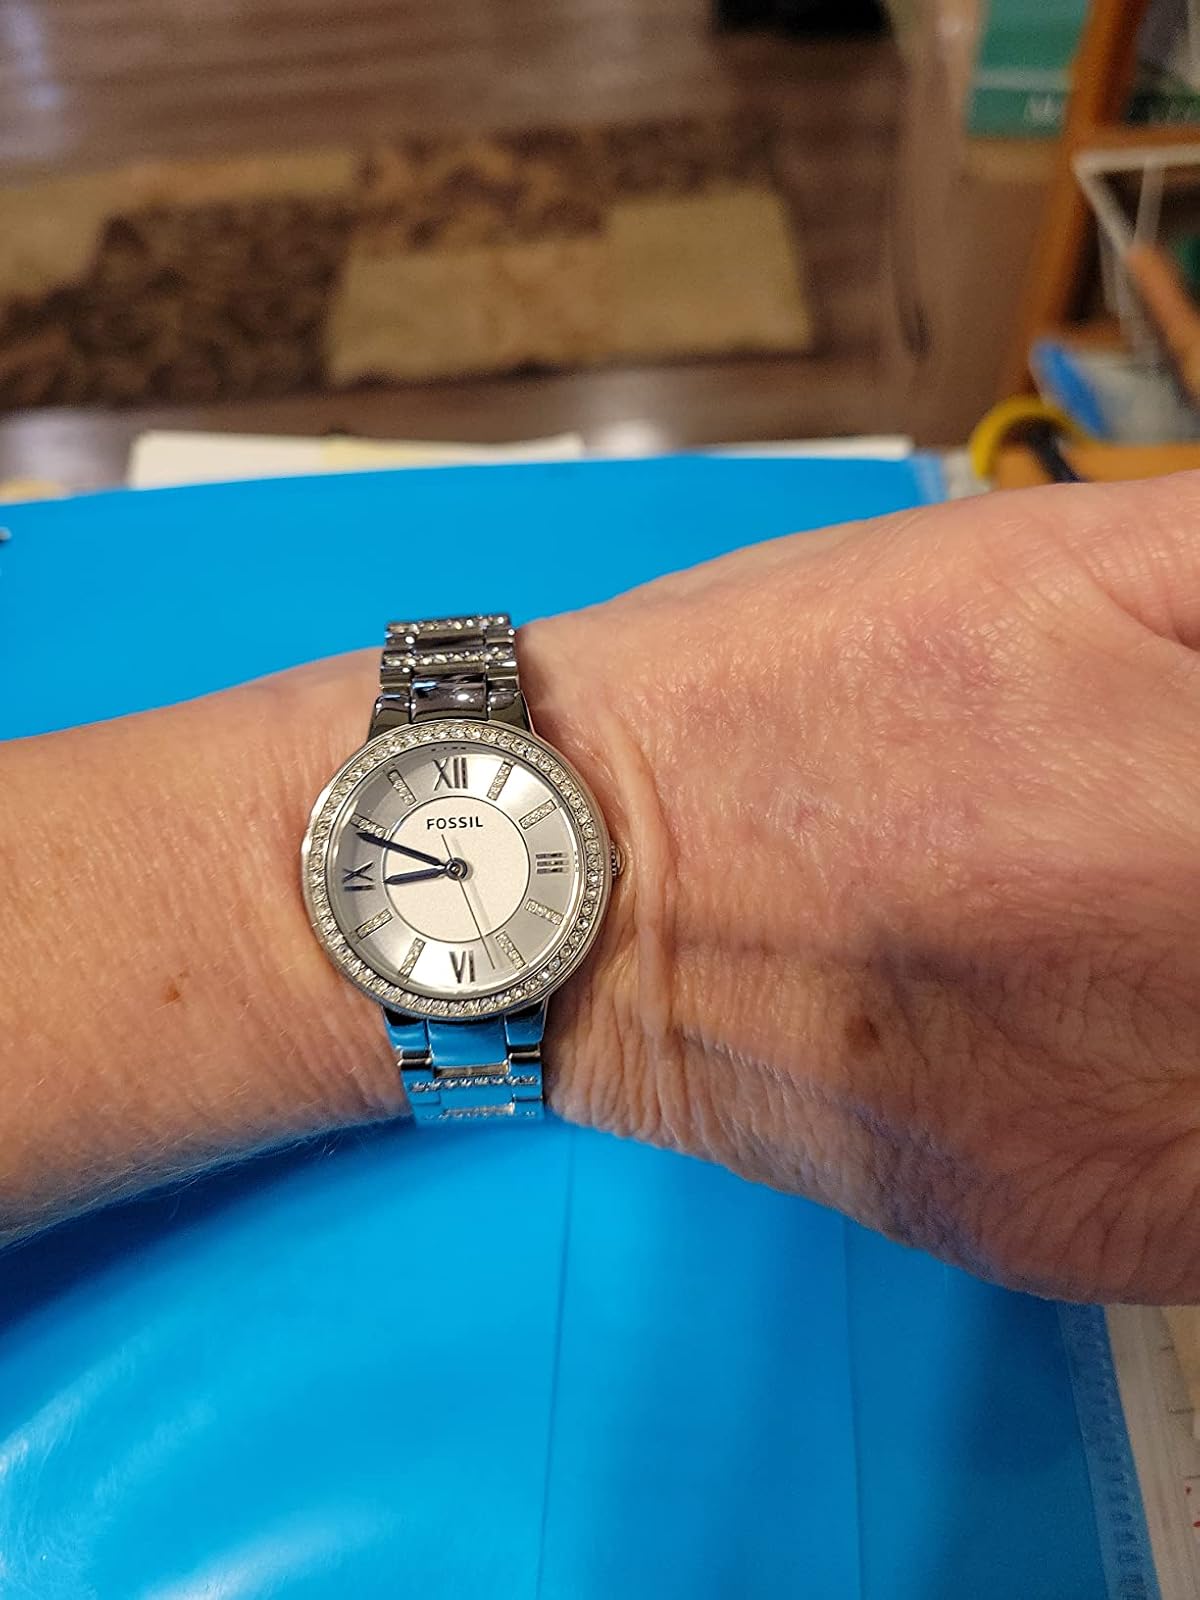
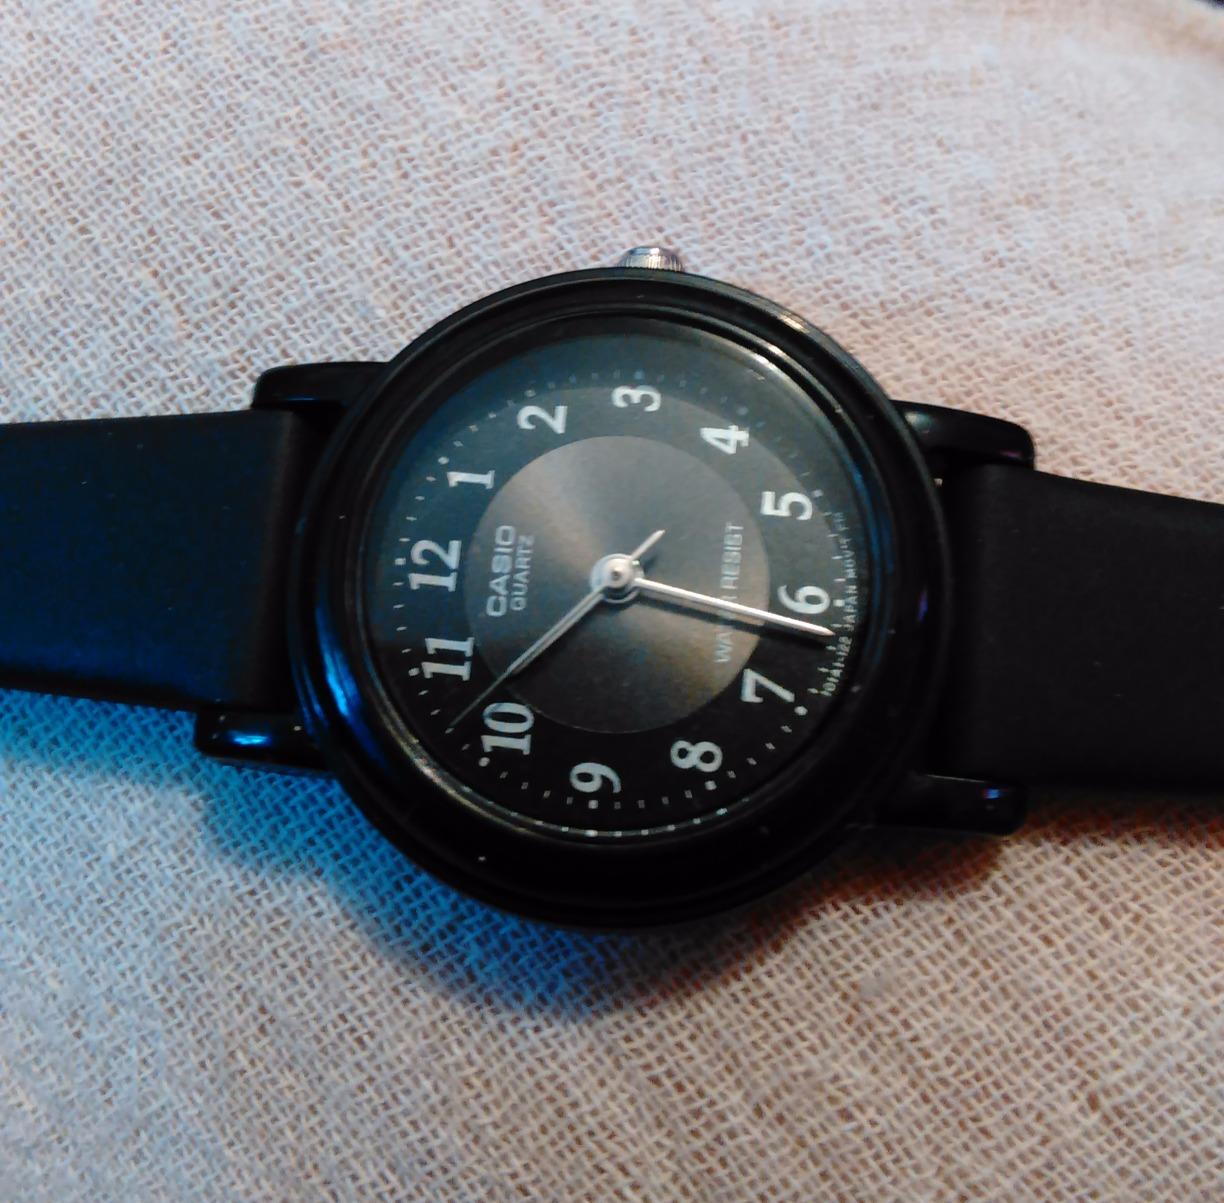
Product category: accessories_watch
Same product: no